Tora Bora

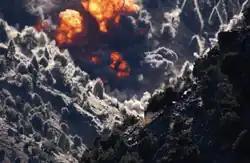
US airstrike during the battle of Tora Bora

Tora Bora ("Black Cave") is a cave complex, part of the Spin Ghar (White Mountains) mountain range of eastern Afghanistan. It is situated in the Pachir Aw Agam District of Nangarhar, approximately west of the Khyber Pass and north of the border of the Khyber Pakhtunkhwa province in Pakistan. Tora Bora and the surrounding Spin Ghar range had natural caverns formed by streams eating into the limestone, that had later been expanded into a CIA-financed complex built for the Afghan mujahideen. Tora Bora was known to be a stronghold location of the Afghan mujahideen, used by military forces against the Soviet Union during the 1980s.